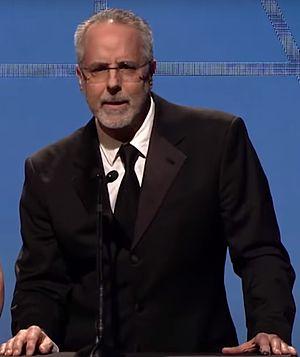
Jon Avnet est un producteur, réalisateur et scénariste américain, né le 17 novembre 1949 à Brooklyn, New York.